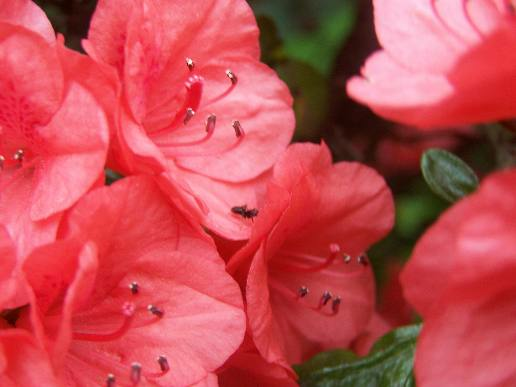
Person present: No